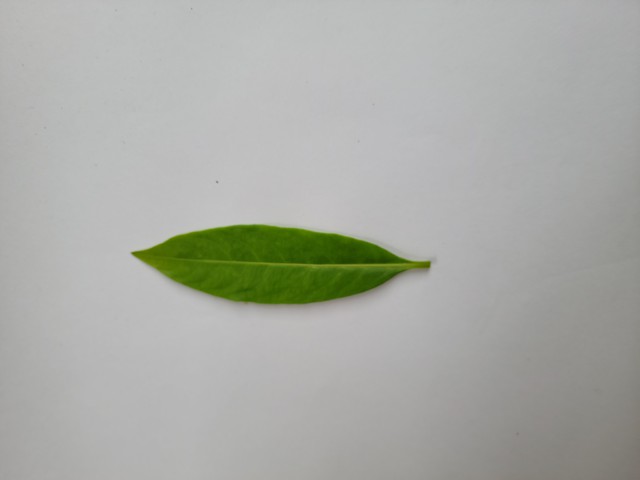
Plant: sarpagandha